Ebbw Valley Railway

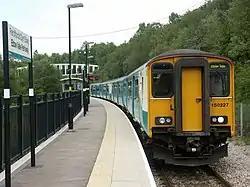
Four carriage train, on single curved track, at station. Steep wooded bank on one side of the track. Platform to the other. Station sign, in Welsh above English, in the foreground. Modern bridge over the track in the background.

In February 2001 the Rail Development Society Wales, a passengers' campaign group now campaigning as Railfuture Cymru/Wales, called for the rail link between Ebbw Vale and Newport to be reopened to help with the regeneration of what it called "already a socially deprived area". The plea followed Corus Group's announcement that it would close its Ebbw Vale steelworks operation. British Steel Corporation had employed 14,500 people at their main steel mills in Ebbw Vale in the 1960s. The mills closed completely during the 1980s. Only a finishing plant employing 780 people remained on the site in 2001. First Minister Rhodri Morgan announced to the Welsh Assembly on 30 January 2002 that the rail link between Ebbw Vale and Cardiff would be reopened. Morgan said it would be part of a "package of measures to offset hundreds of steel job losses at the Corus plant". At the time, the Assembly Government's financial commitment was estimated at £7 million over two years, the project cost was estimated at £15 million and the line forecast to open in 2004.